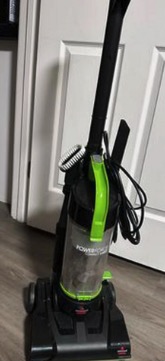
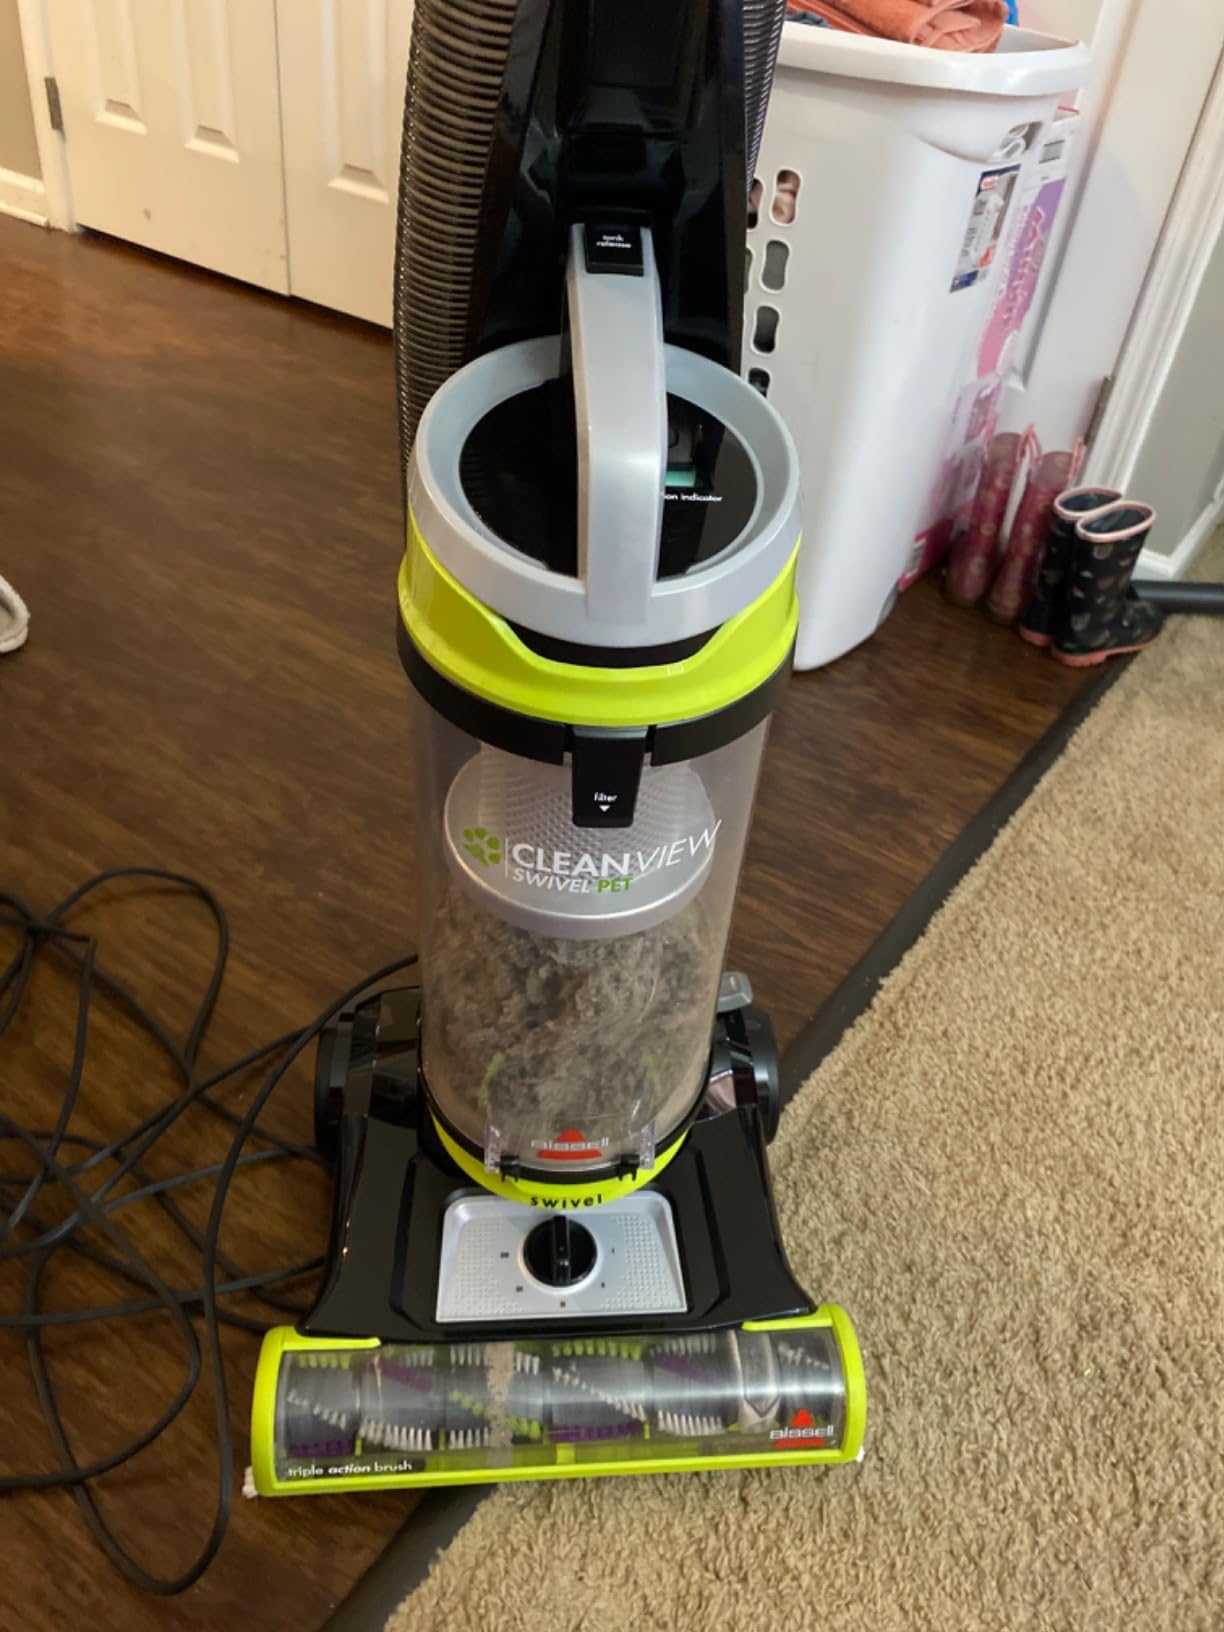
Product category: items_vacuum
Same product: no